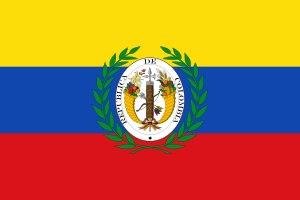
Le Congrès de Cúcuta est une assemblée constituante qui s'est donné pour objectif l'union des républiques de Nouvelle-Grenade et du Venezuela peu après l'indépendance de ces dernières. Le résultat de ce congrès est la constitution de Cúcuta, acte de naissance de la Grande Colombie.